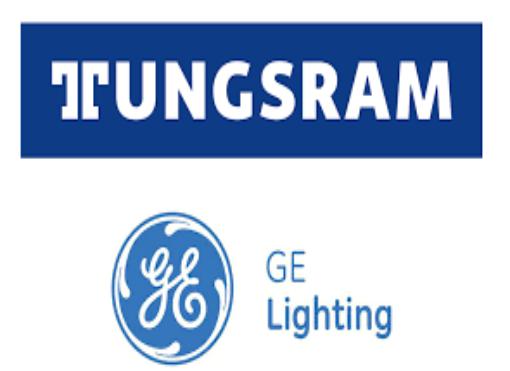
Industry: Necessities